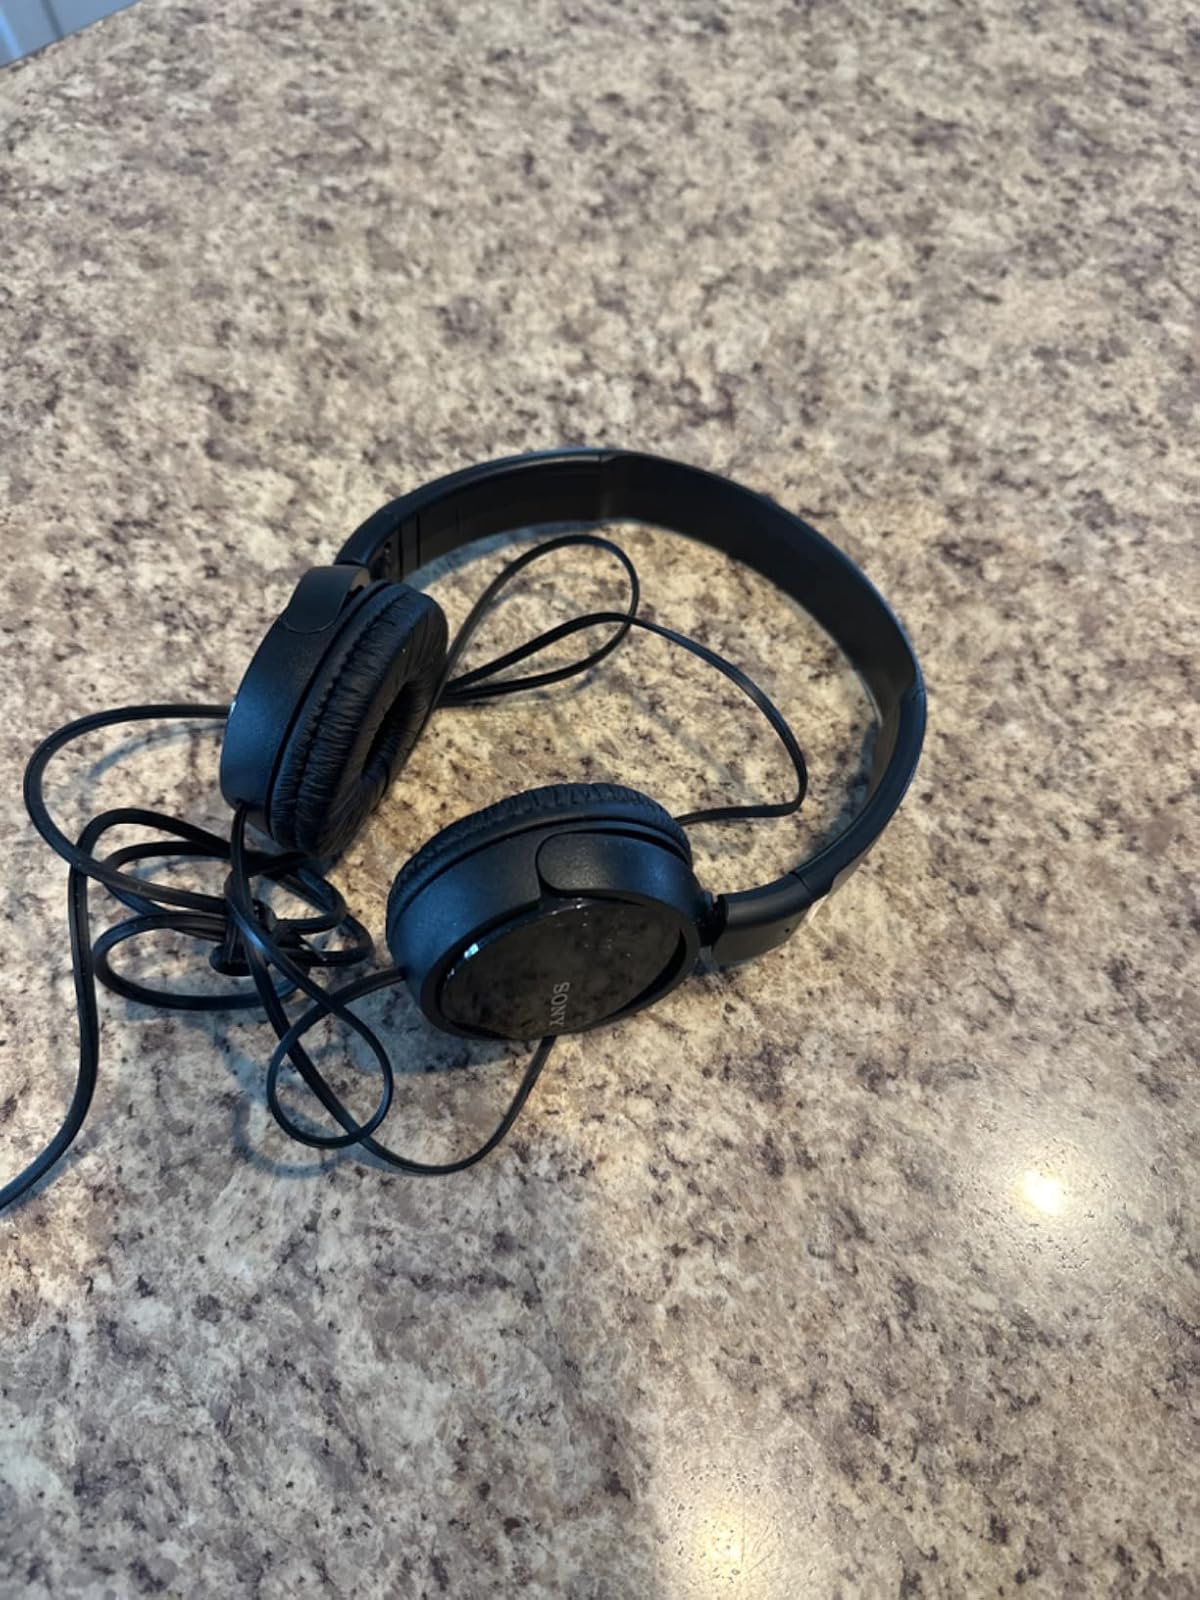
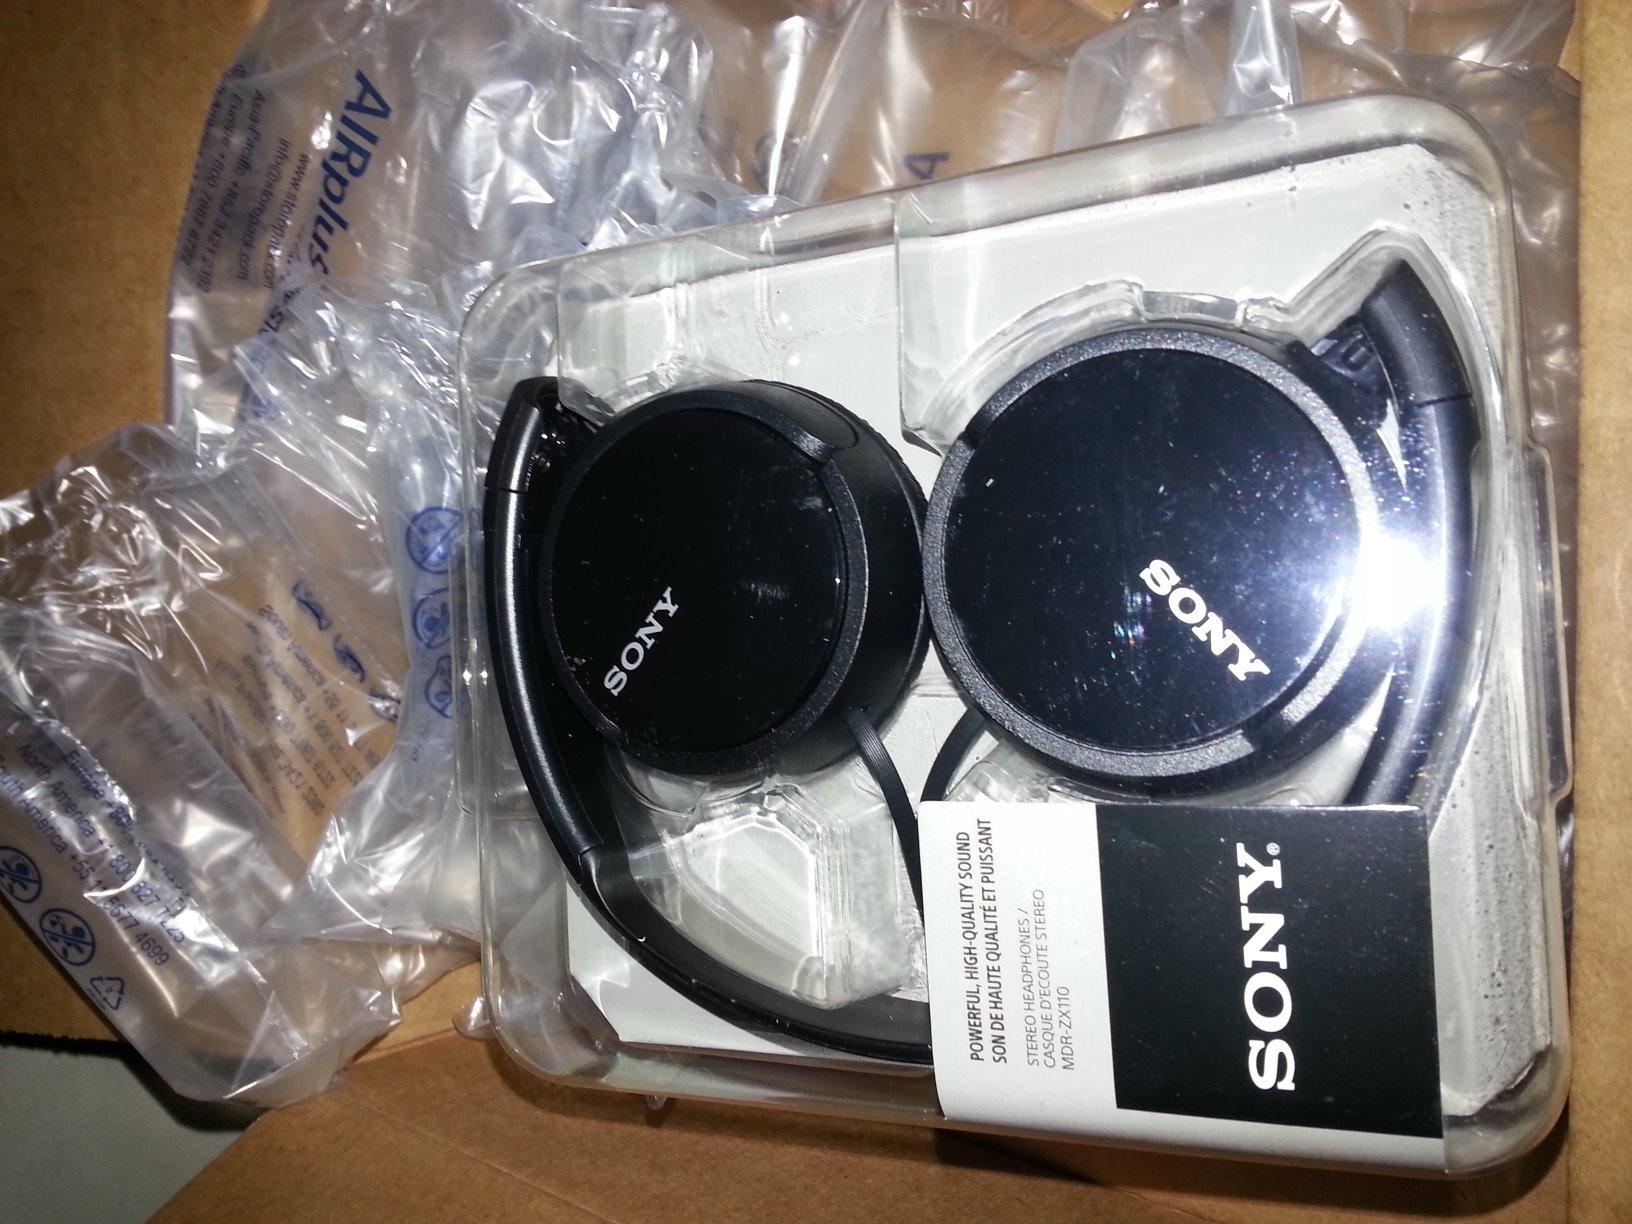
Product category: headphones
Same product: yes